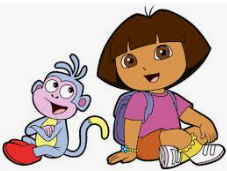
Portrait style: Cartoon Portrait